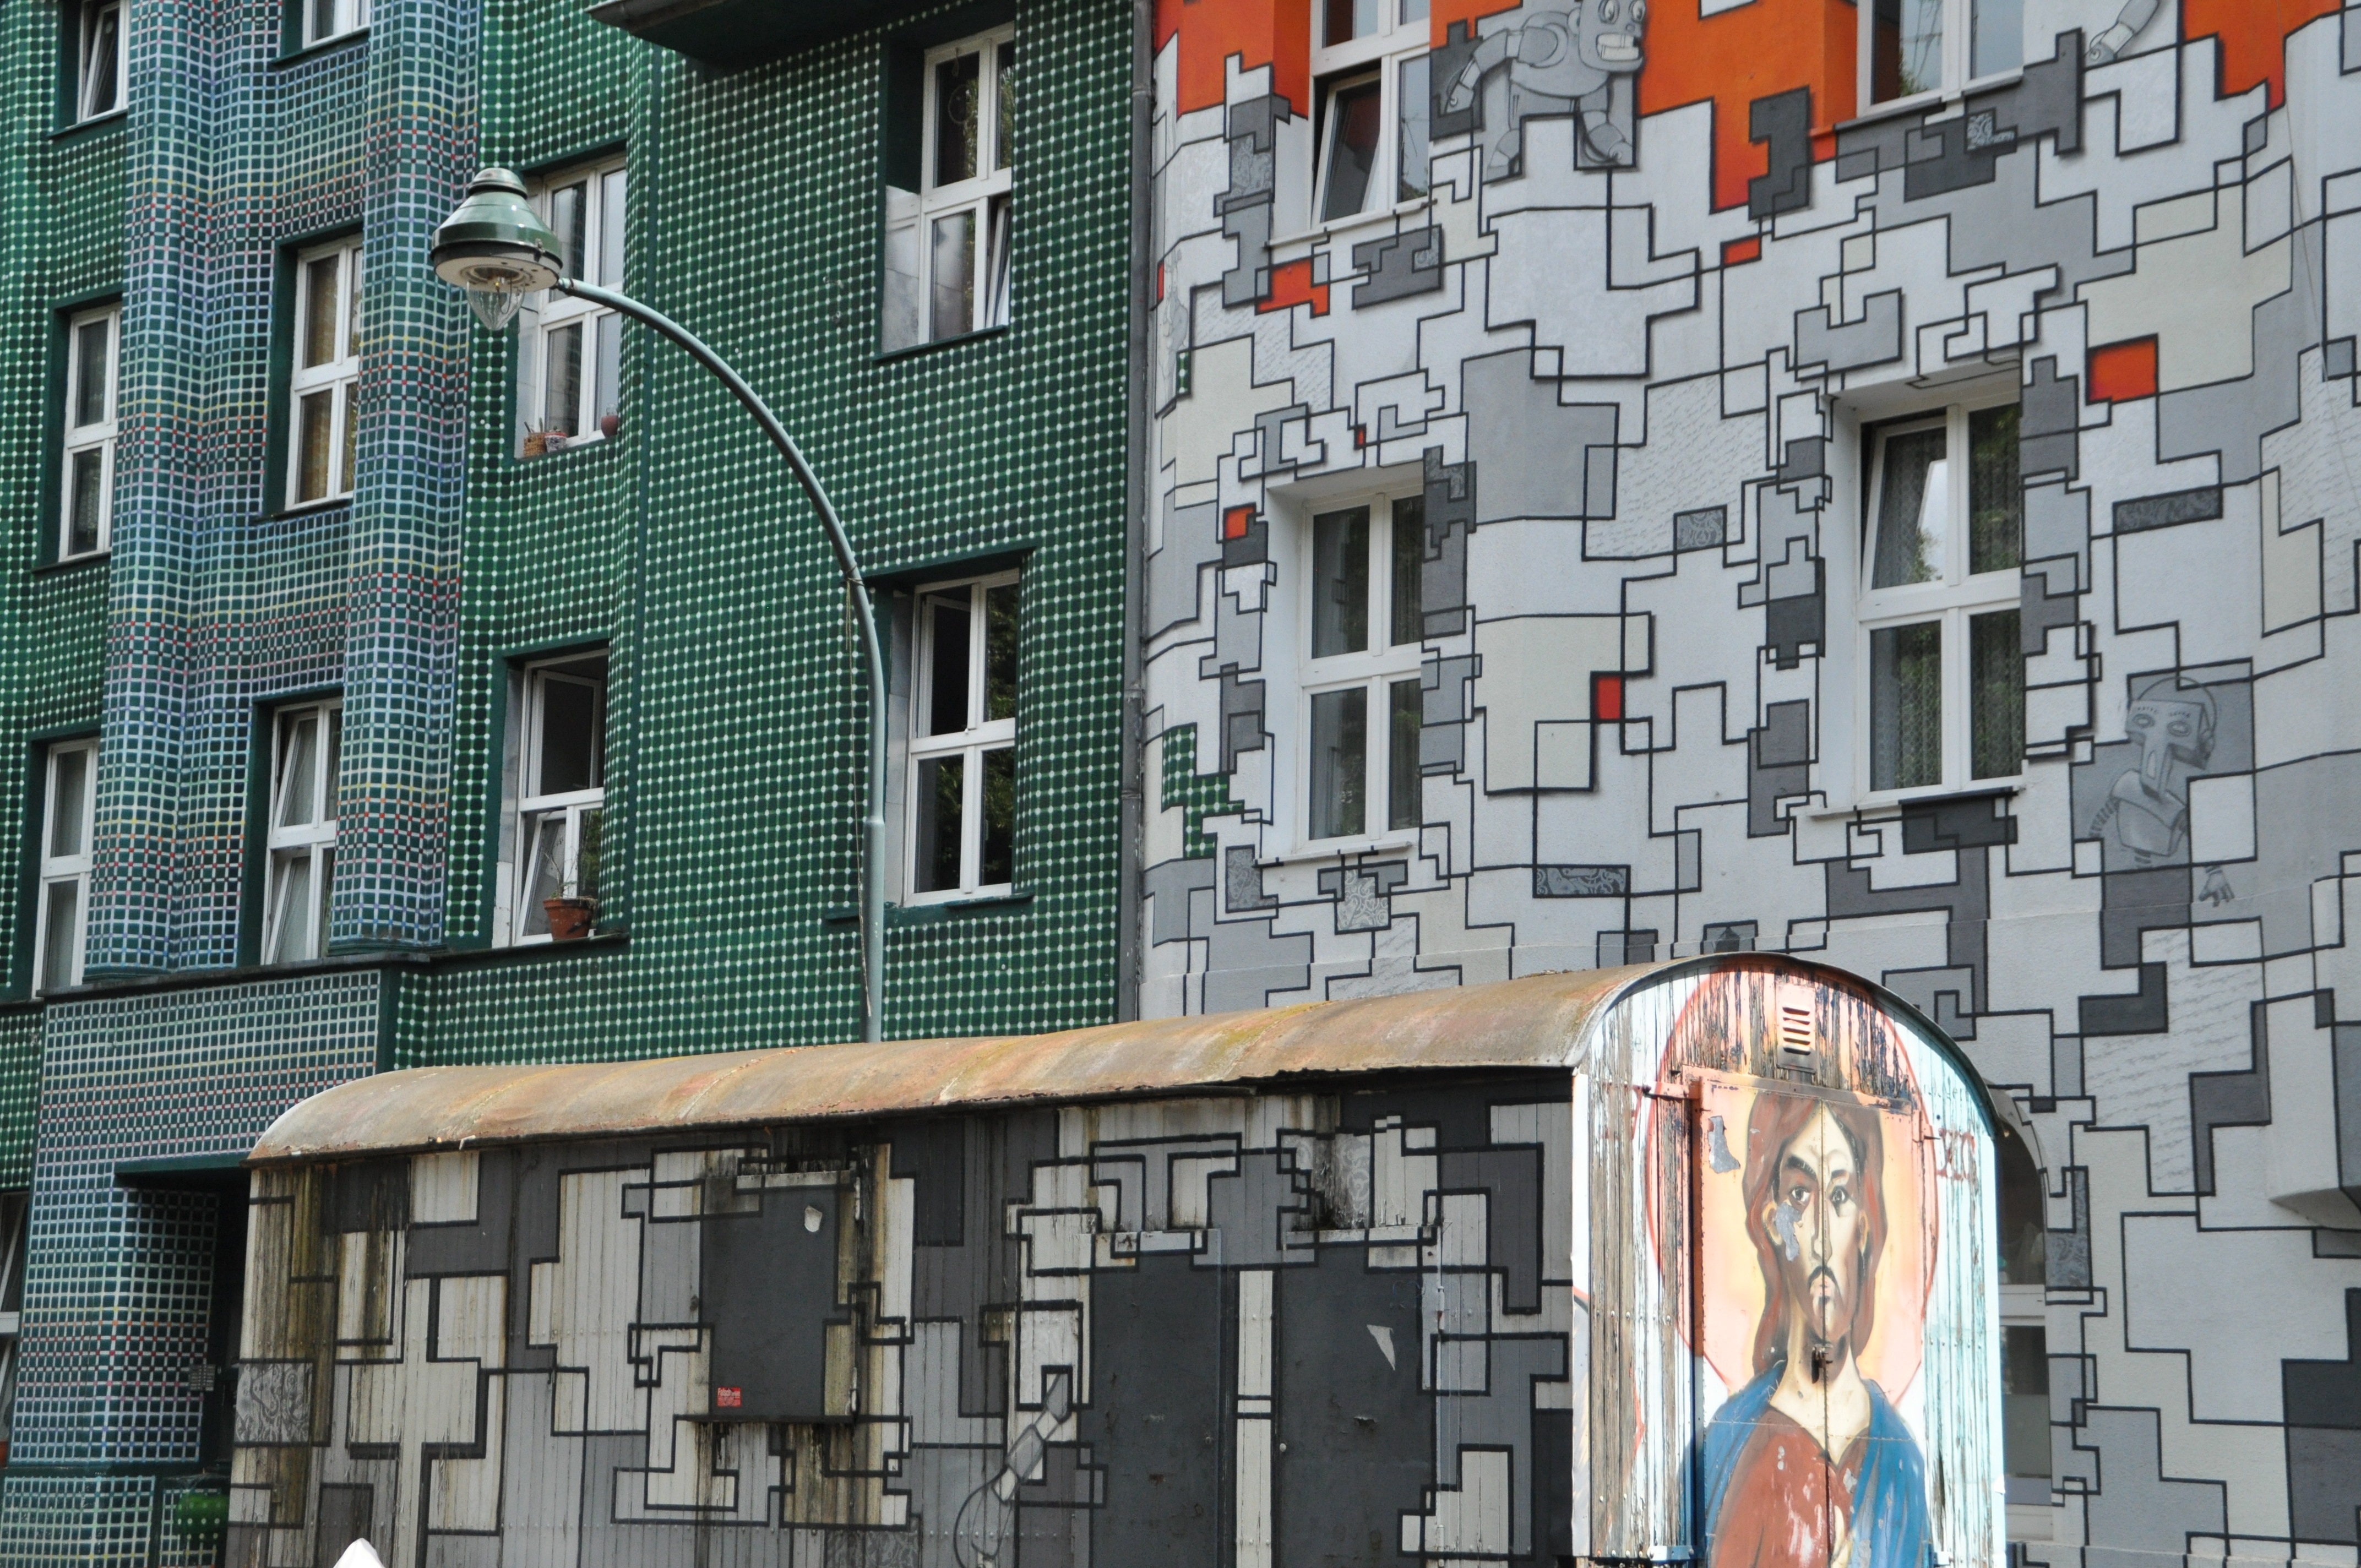
architecture, street, house, town, building, city, wall, downtown, suburb, facade, property, graffiti, apartment, tower block, street art, art, metropolis, condominium, neighbourhood, housewife, dusseldorf, urban area, residential area, human settlement